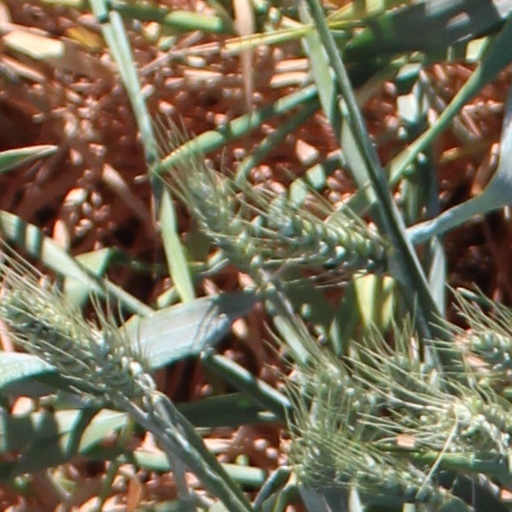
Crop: wheat